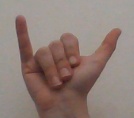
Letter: ya